Plant genetics

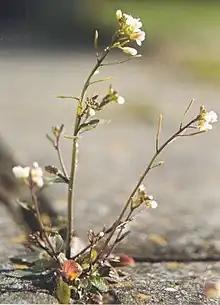

"In 2000, Arabidopsis thaliana", also known as Thale Cress, became the first plant species to have its genome fully sequenced, solidifying its status as the most widely used plant model. Even before its genome was sequenced, "Arabidopsis" was a popular model organism due to its small size, short generation time, and ability to self-pollinate. These traits not only made it ideal for genetic research but also facilitated its genome sequencing. By 2000, researchers had identified 25,498 coding genes and a genome size of 125 Mb.